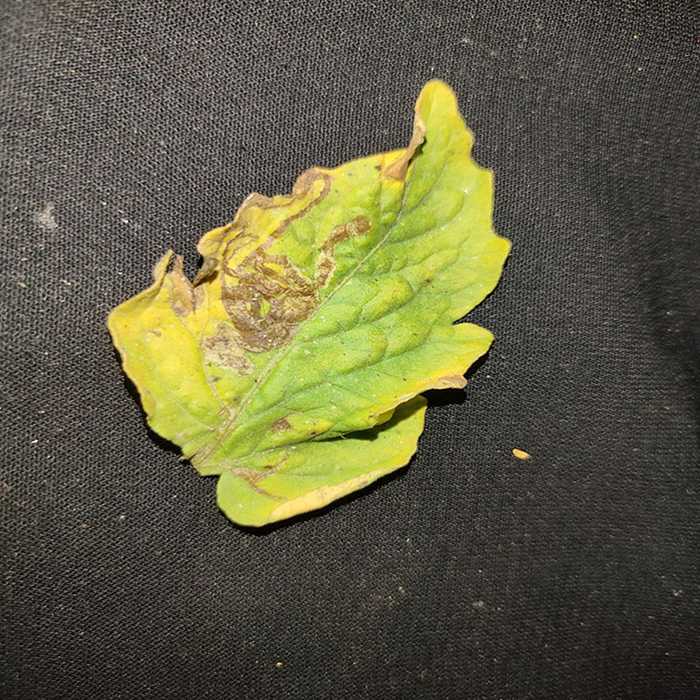
Plant: Tomato
Label: Tomato Bacterial spot